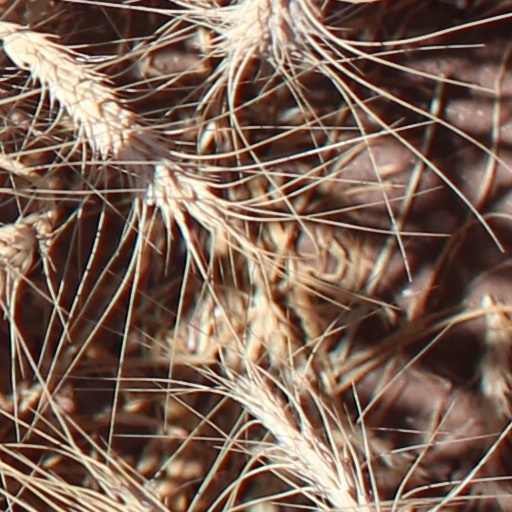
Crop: wheat